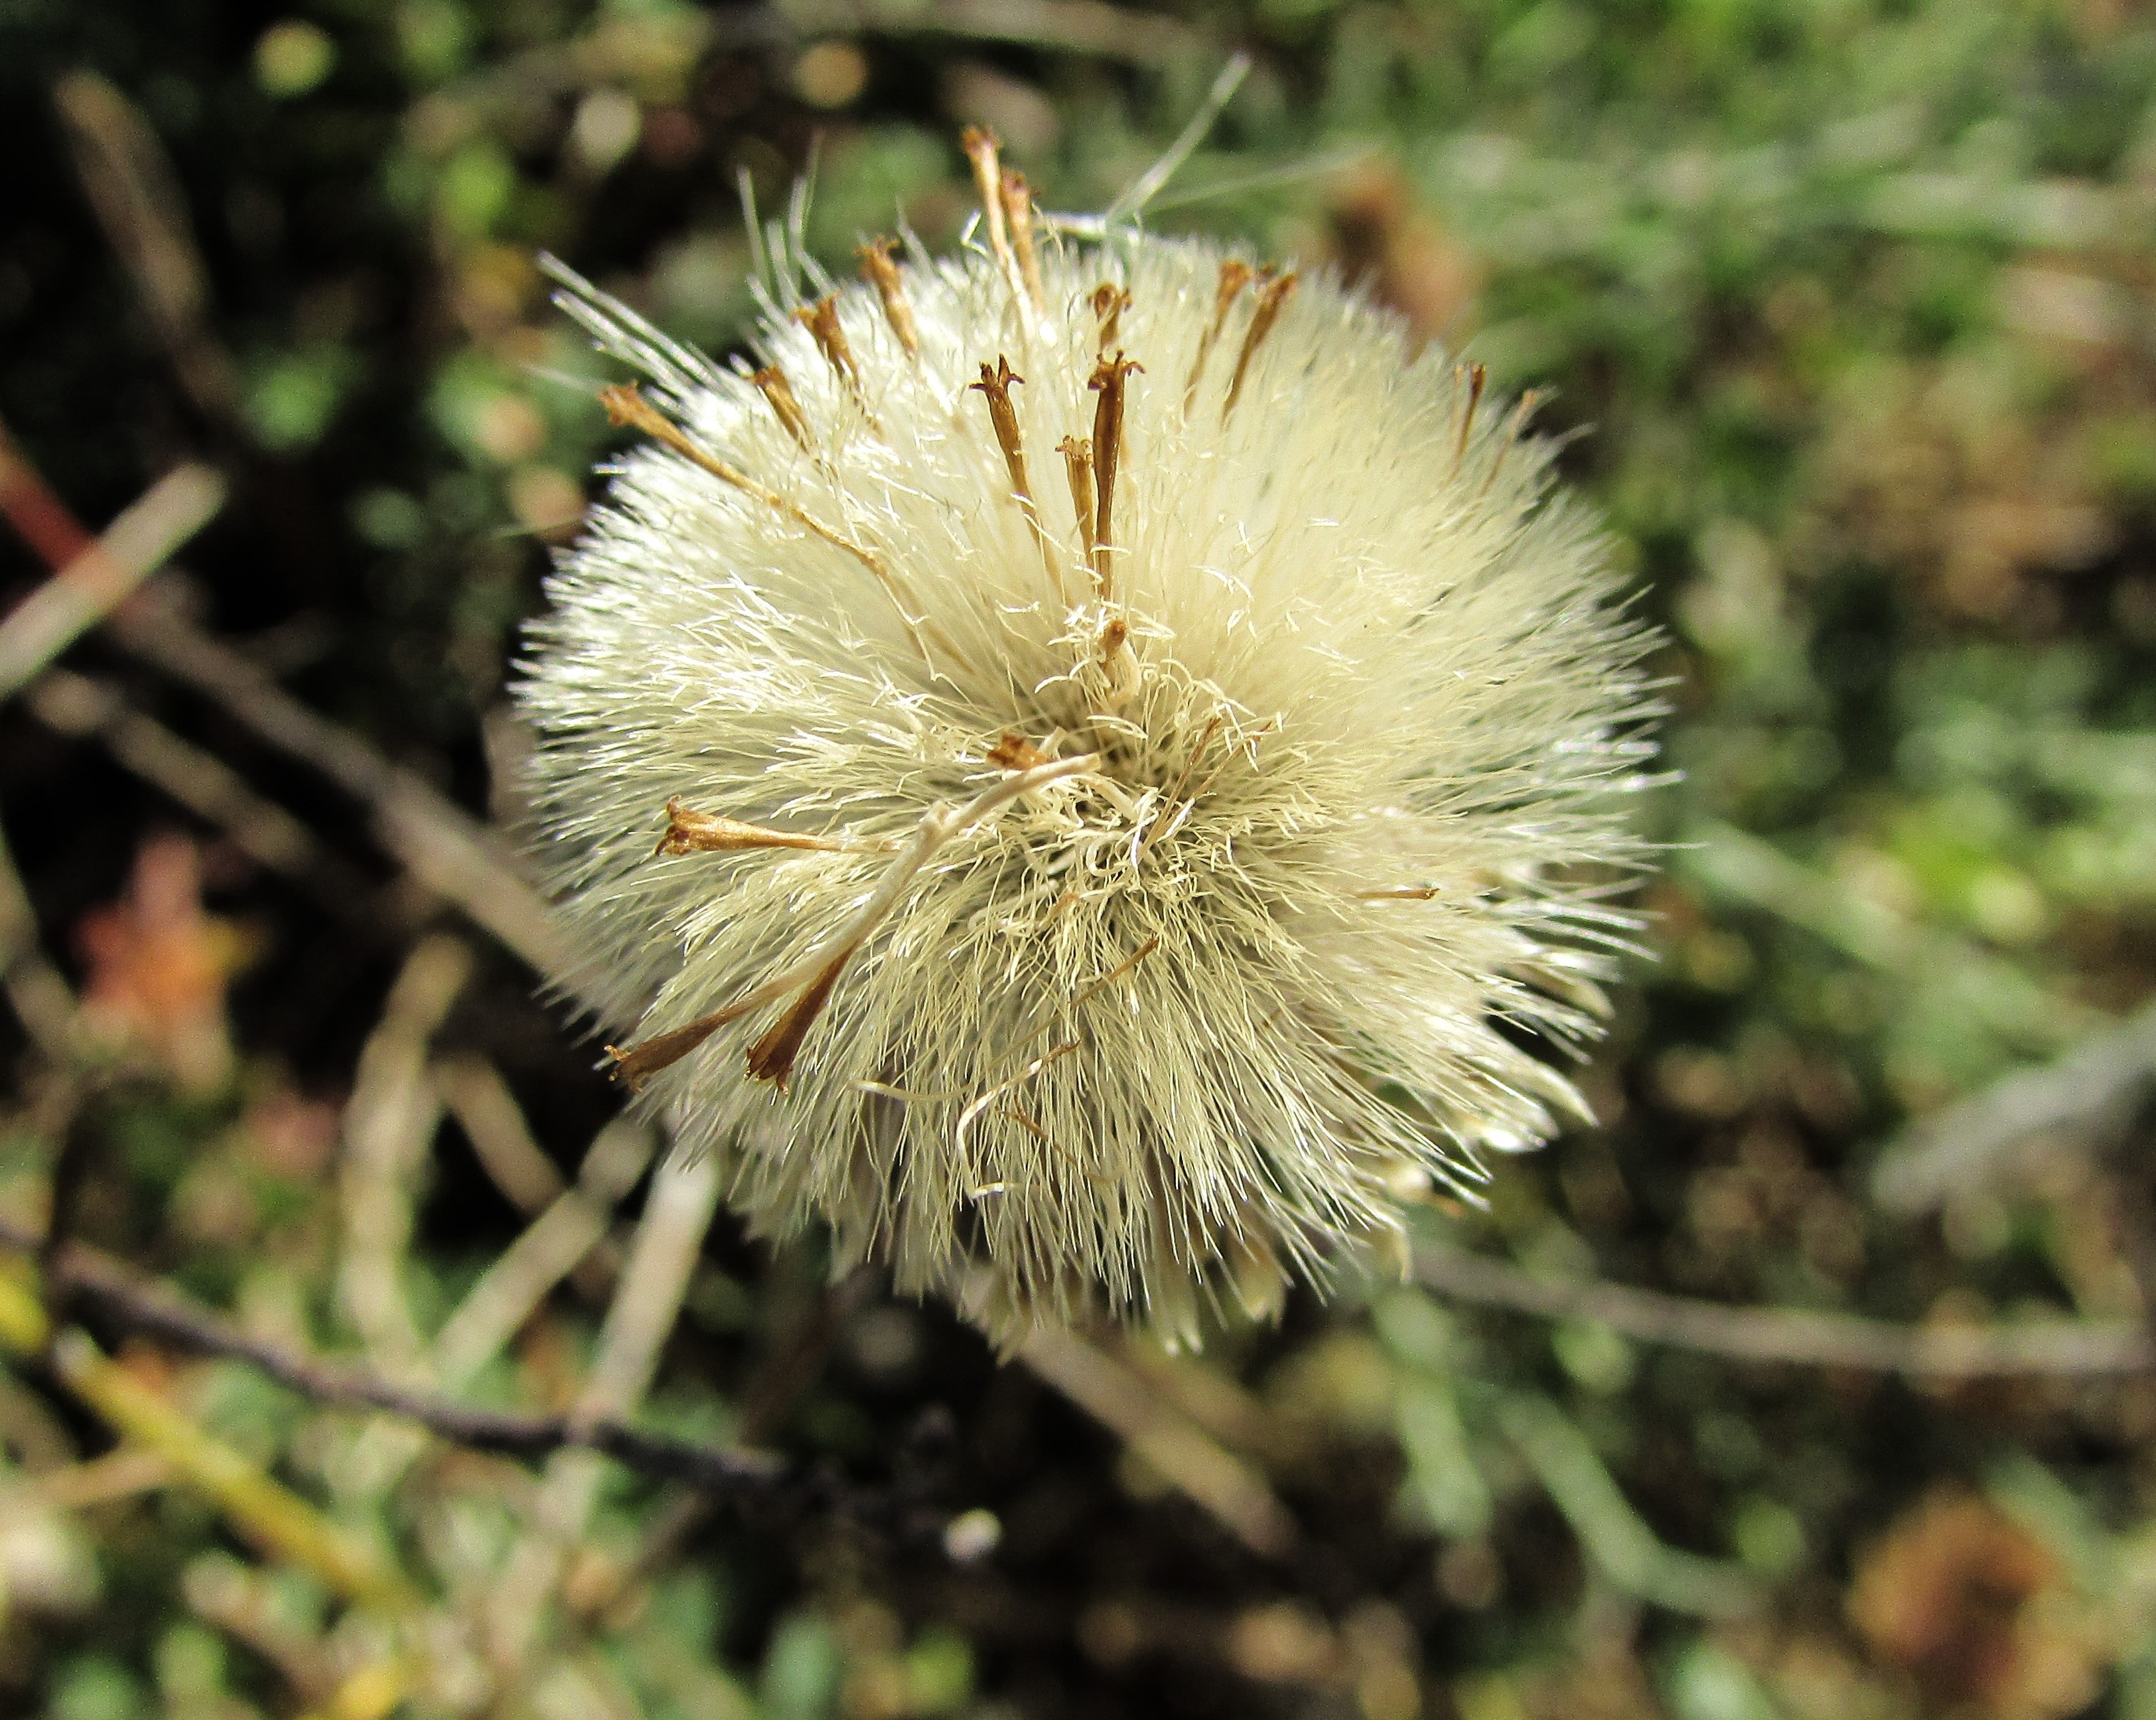
nature, branch, plant, dandelion, leaf, flower, produce, botany, national park, flora, fauna, wildflower, close up, thistle, cavo greko, cyprus, macro photography, flowering plant, daisy family, plant stem, land plant, thorns spines and prickles